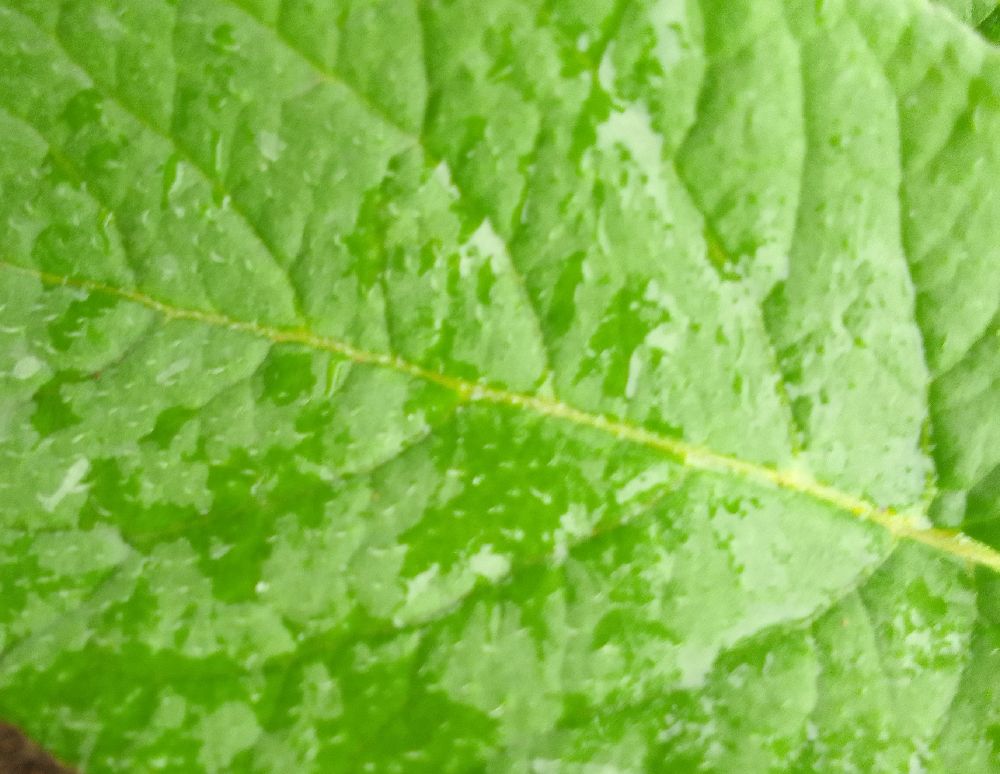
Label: Healthy